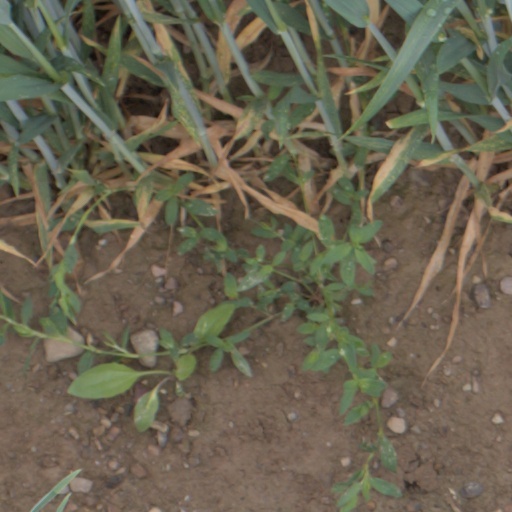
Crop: wheat